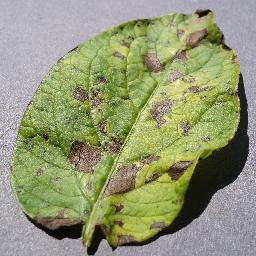
Etiqueta: Tizon_Temprano